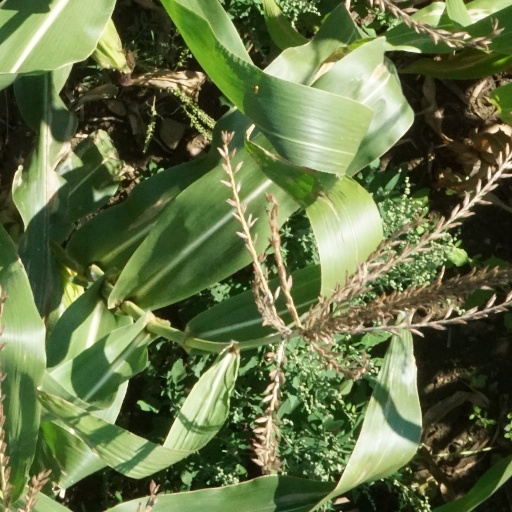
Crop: maize; corn